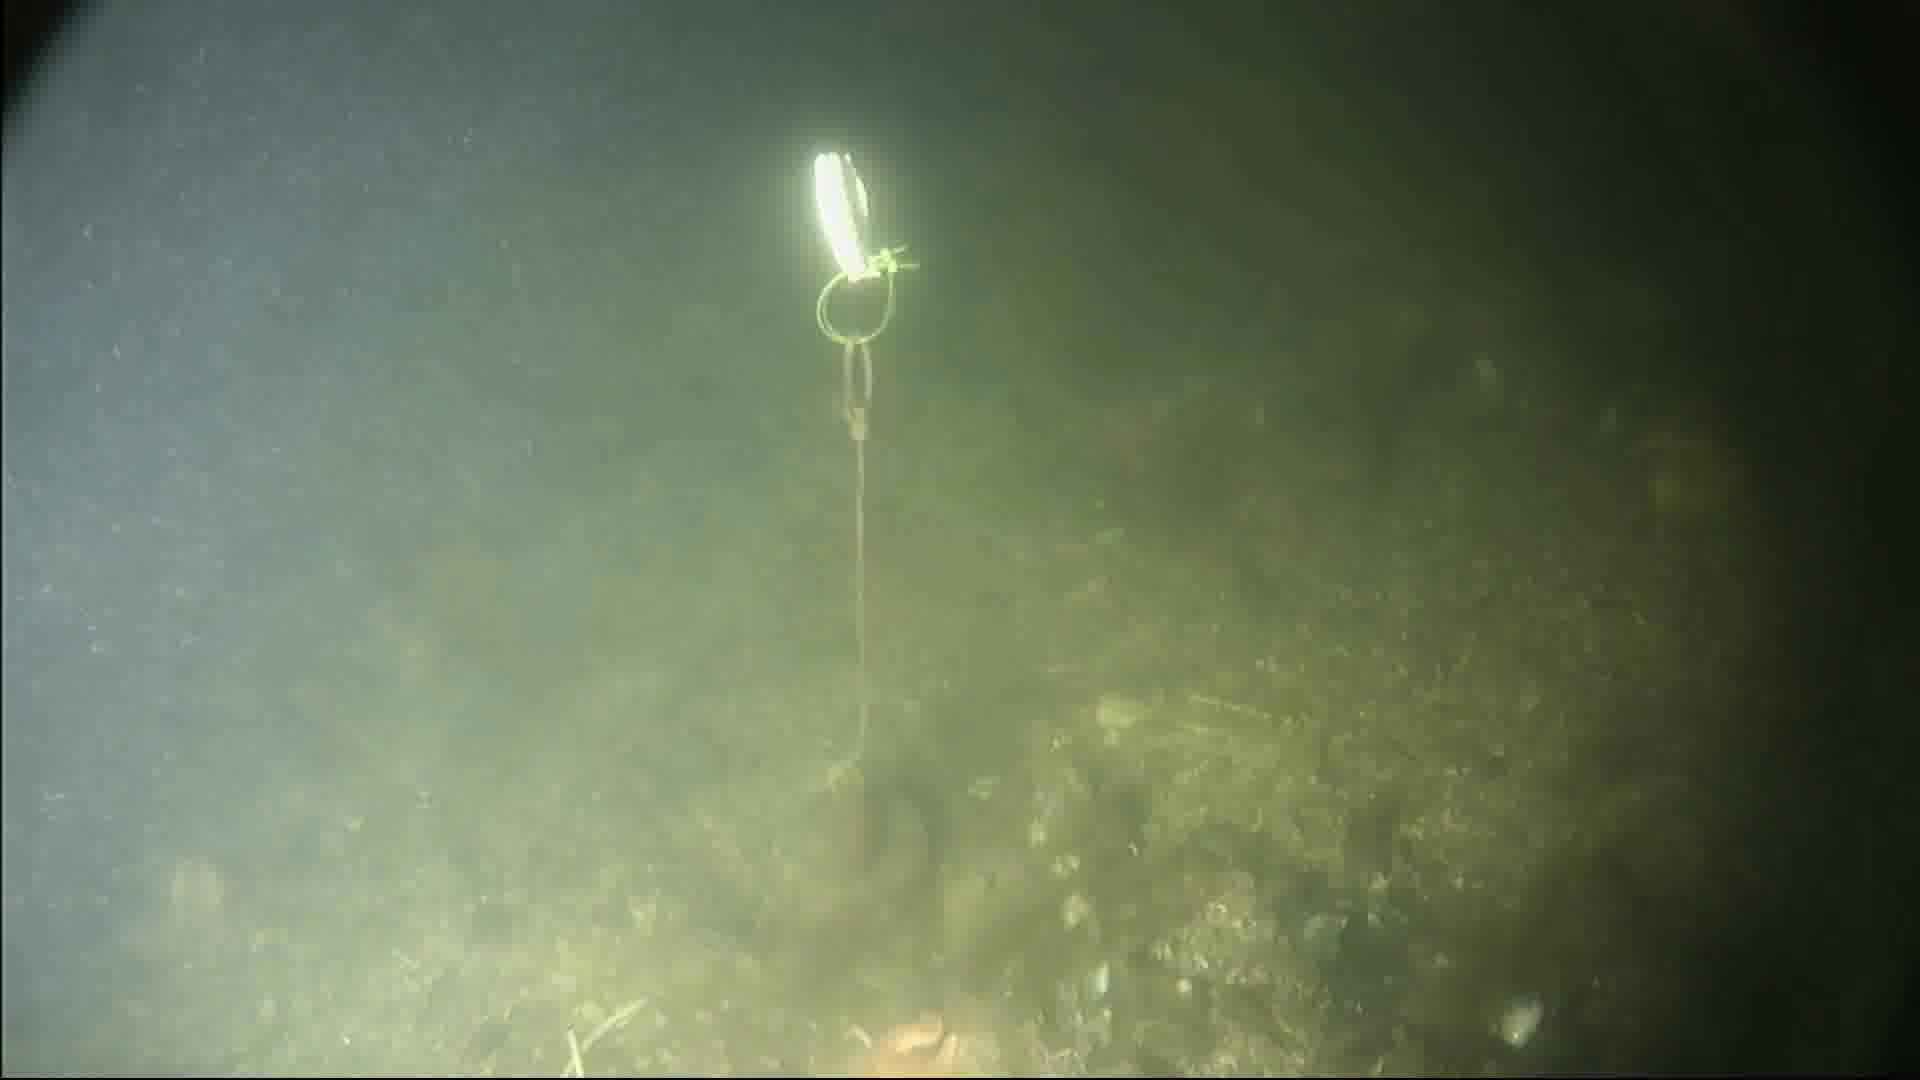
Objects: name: crab
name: starfish